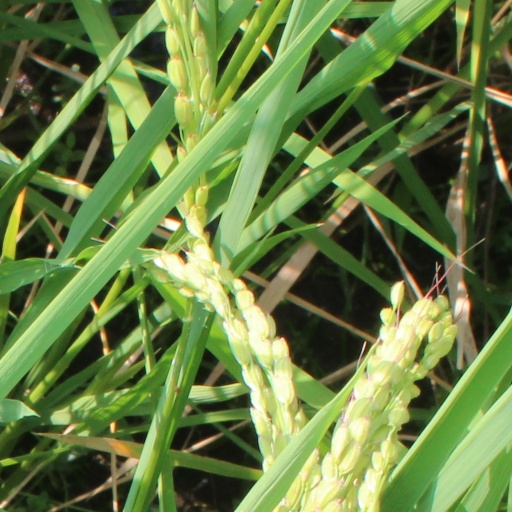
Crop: rice